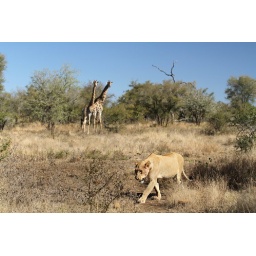
A female lion walks near two giraffes in Kruger National Park, South Africa.